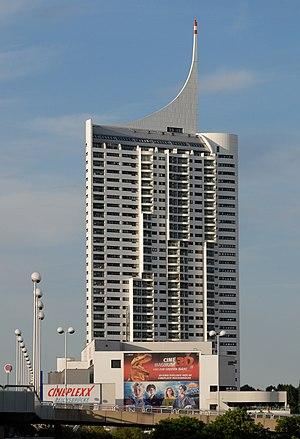
Tour Neue Donau, appartenant à la Donaucity, Vienne - Autriche
Le Hochhaus Neue Donau est un gratte-ciel de Vienne, en Autriche.